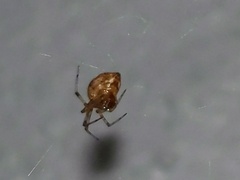
Species: Parasteatoda_tepidariorum